Papa's Cabin

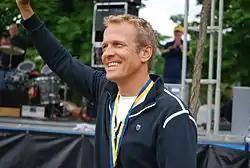
Patrick Fabian makes his final appearance as criminology professor Hank Landry in the episode. Thomas enjoyed his performance, stating that it was exemplary of why he cast the actor initially.

"Papa's Cabin" was written by John Enbom and directed by Michael Fields, marking Enbom's sixteenth and penultimate writing credit and Fields's seventh and penultimate directing credit for the series. "Papa's Cabin" features the final appearance of Hank Landry, played by Patrick Fabian, making it the closing installment of an eight-episode arc. The episode reveals that Tim Foyle (James Jordan) was the actual killer of Dean O'Dell, a mystery which had been the focus of the show for six episodes. Jordan had previously played a janitor named Lucky in season two; his new character was always meant to act as a foil to Veronica. In fact, scripts had initially named Tim Foyle as simply "Foil" for this reason. The nickname stuck, and his full name was chosen as a pun on tin foil. The episode was the final installment of the series to air before a two-month hiatus, temporarily losing its time slot to "Pussycat Dolls Present". Ain't It Cool News considered the CW's description of the episode to be evidence that Veronica and Keith would continue working together, despite the fact that he recently became interim Sheriff.